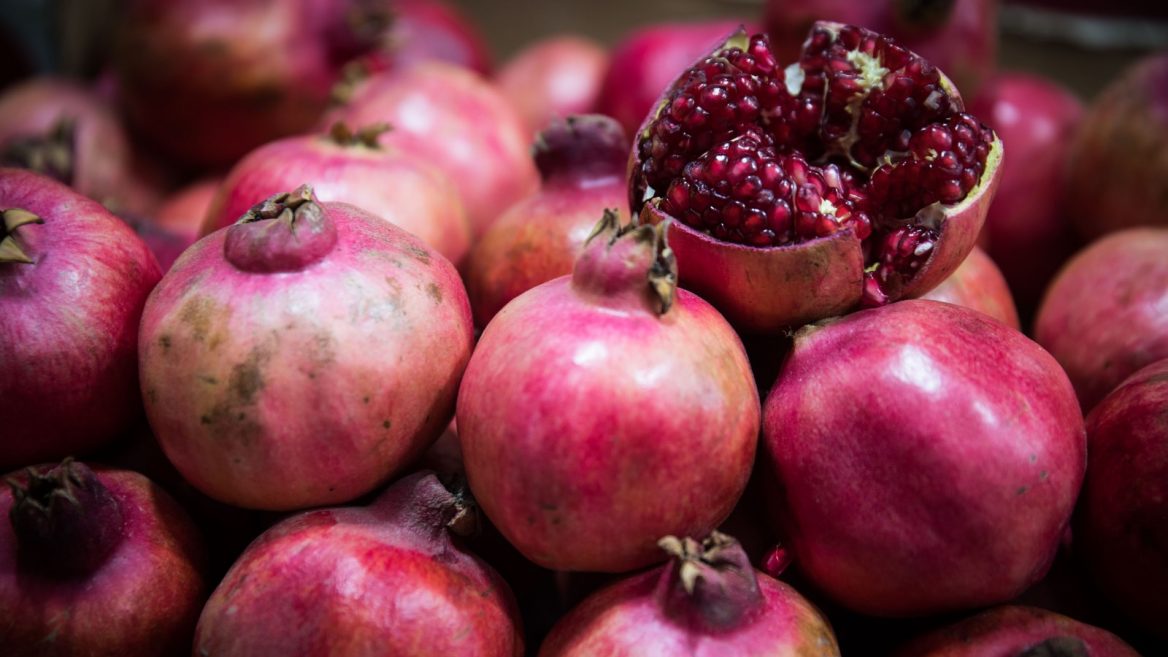
Label: Pomegranate